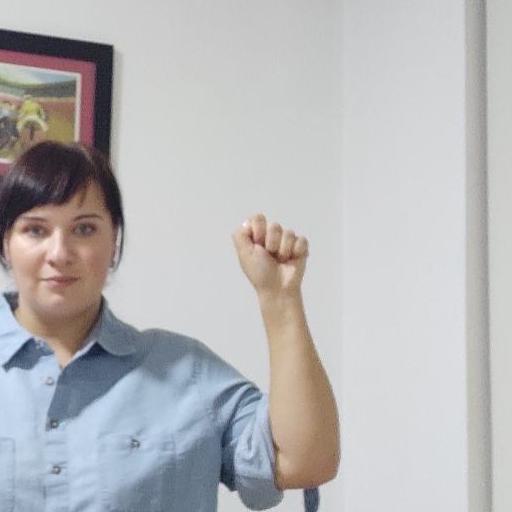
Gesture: fist